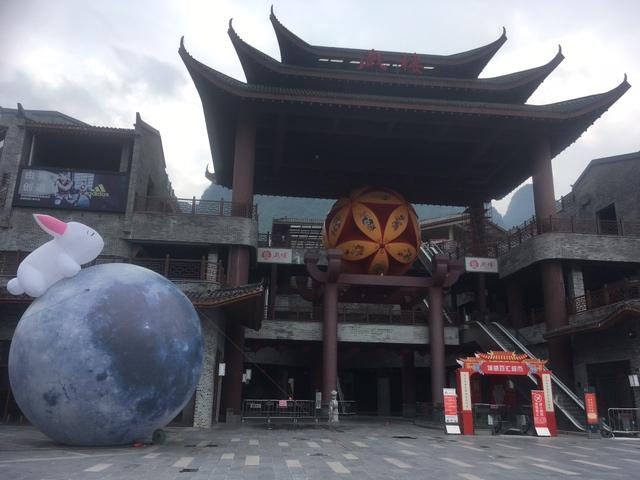
地标名称：阳朔戏楼
所在城市：桂林市·阳朔县